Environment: lab
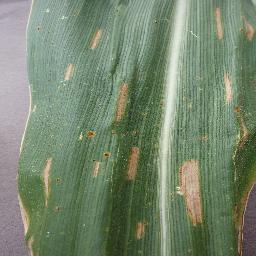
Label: northern_corn_leaf_blight